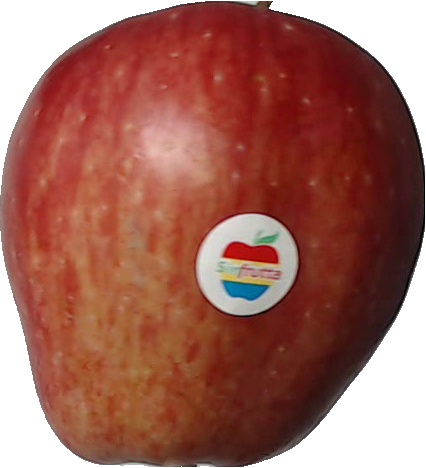
Label: apple_red_1